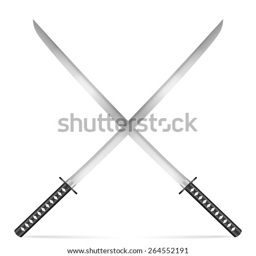
swords on a white background .